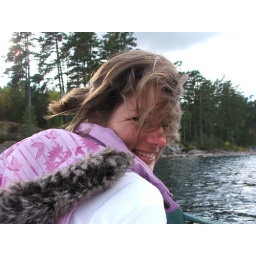
Jess is enjoying the boat ride but anxious that she will end up in the cold water